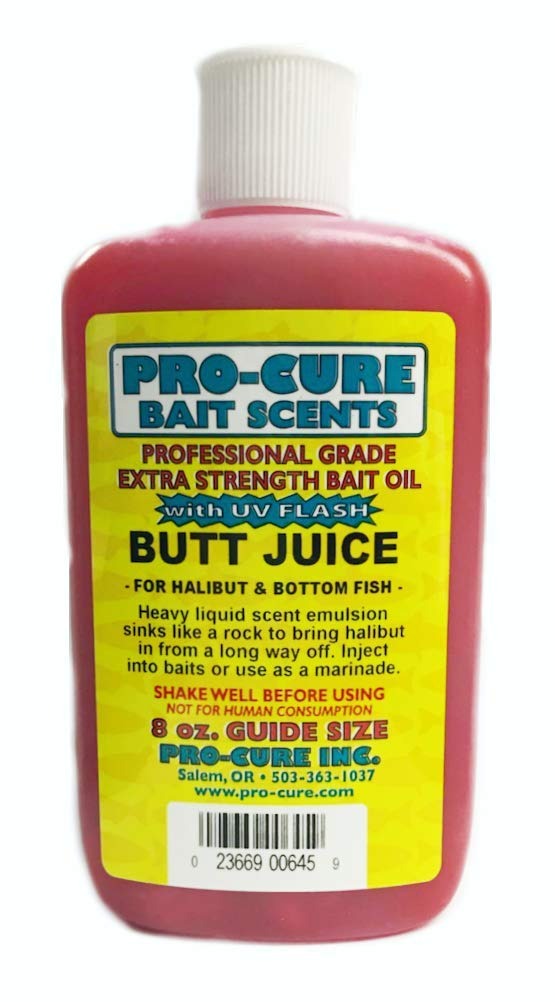
Item Name: Pro-Cure Butt Juice Heavy Liquid, 8 Ounce
Bullet Point 1: 100% Real Bait
Bullet Point 2: Amino based bite stimulants
Bullet Point 3: UV enhanced
Value: 1.0
Unit: Ounce

Price: 20.85